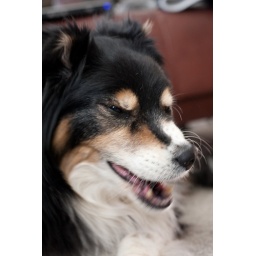
My dog who is 14 sitting around and yawning.